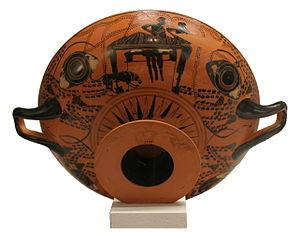
Deux jeunes hommes banquetant dans une vigne, un chien ramasse leurs restes au pied de la banquette. Kylix attique à figures noires, v. 530 av. J.-C.
Dans la Grèce antique, une kylix est un vase peu profond et évasé utilisé pour déguster du vin lors des symposia.